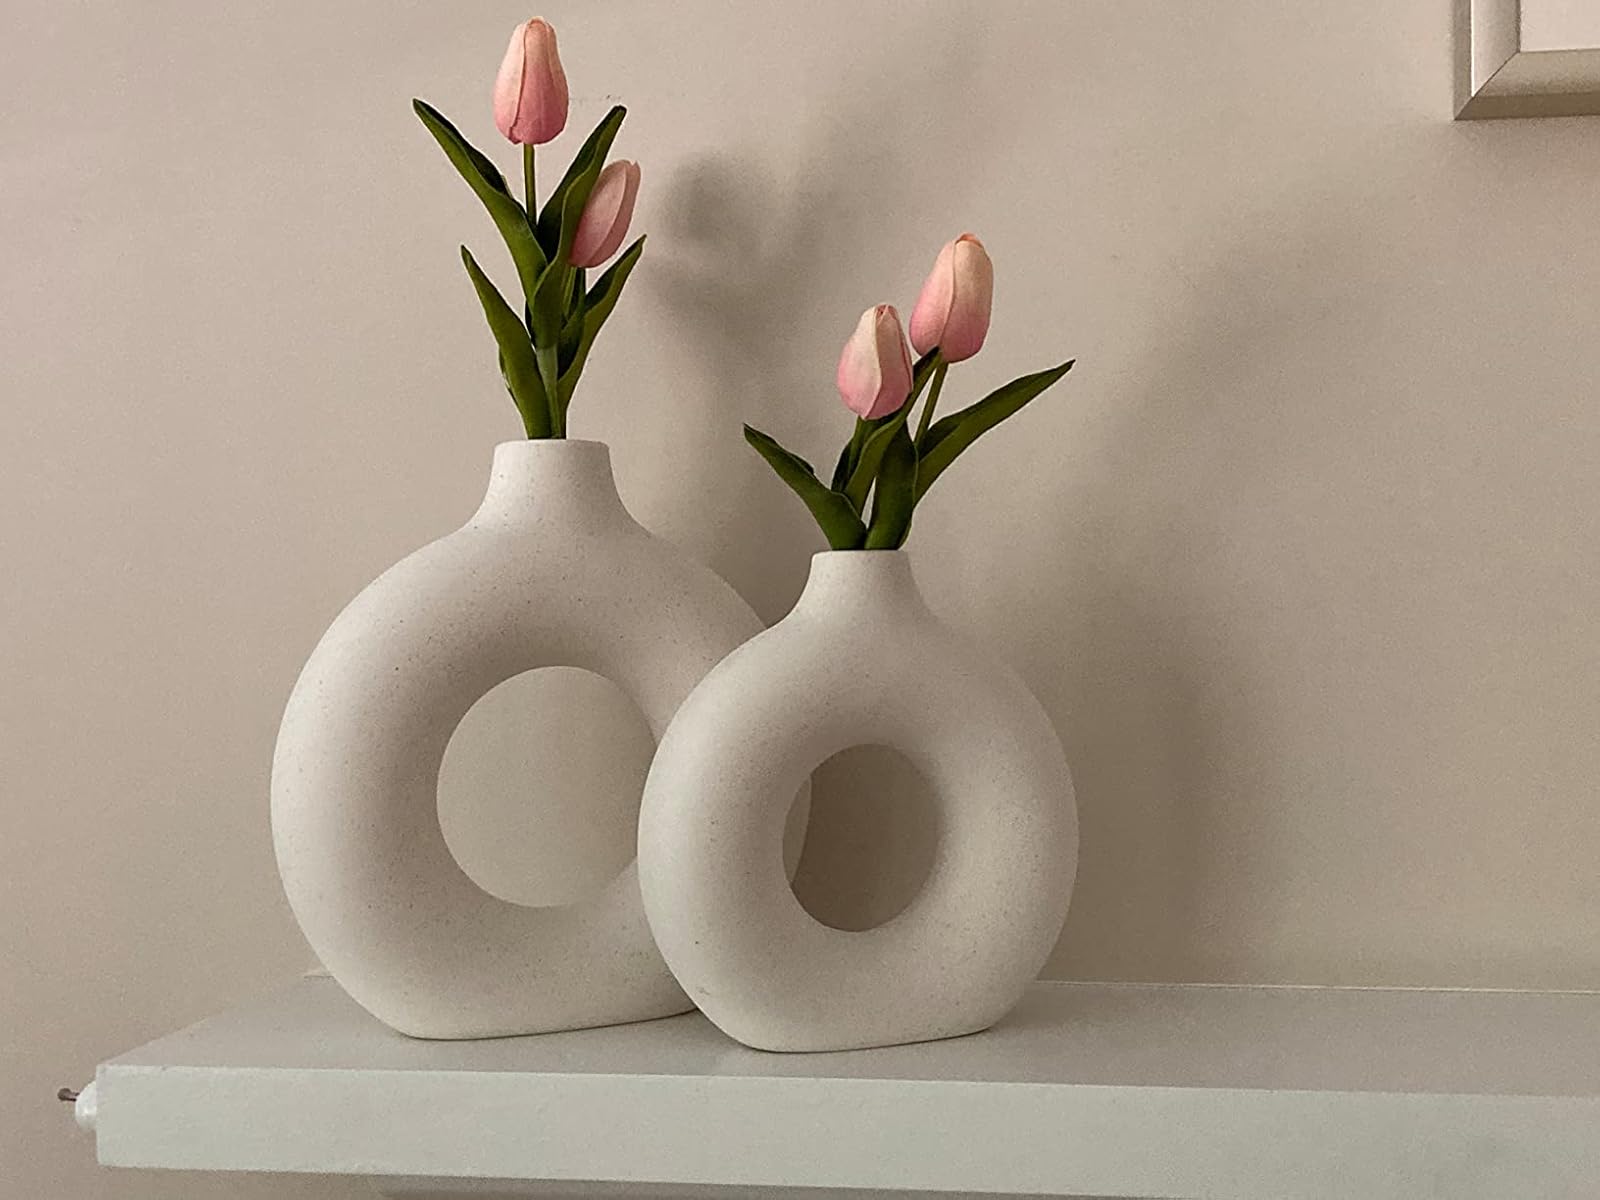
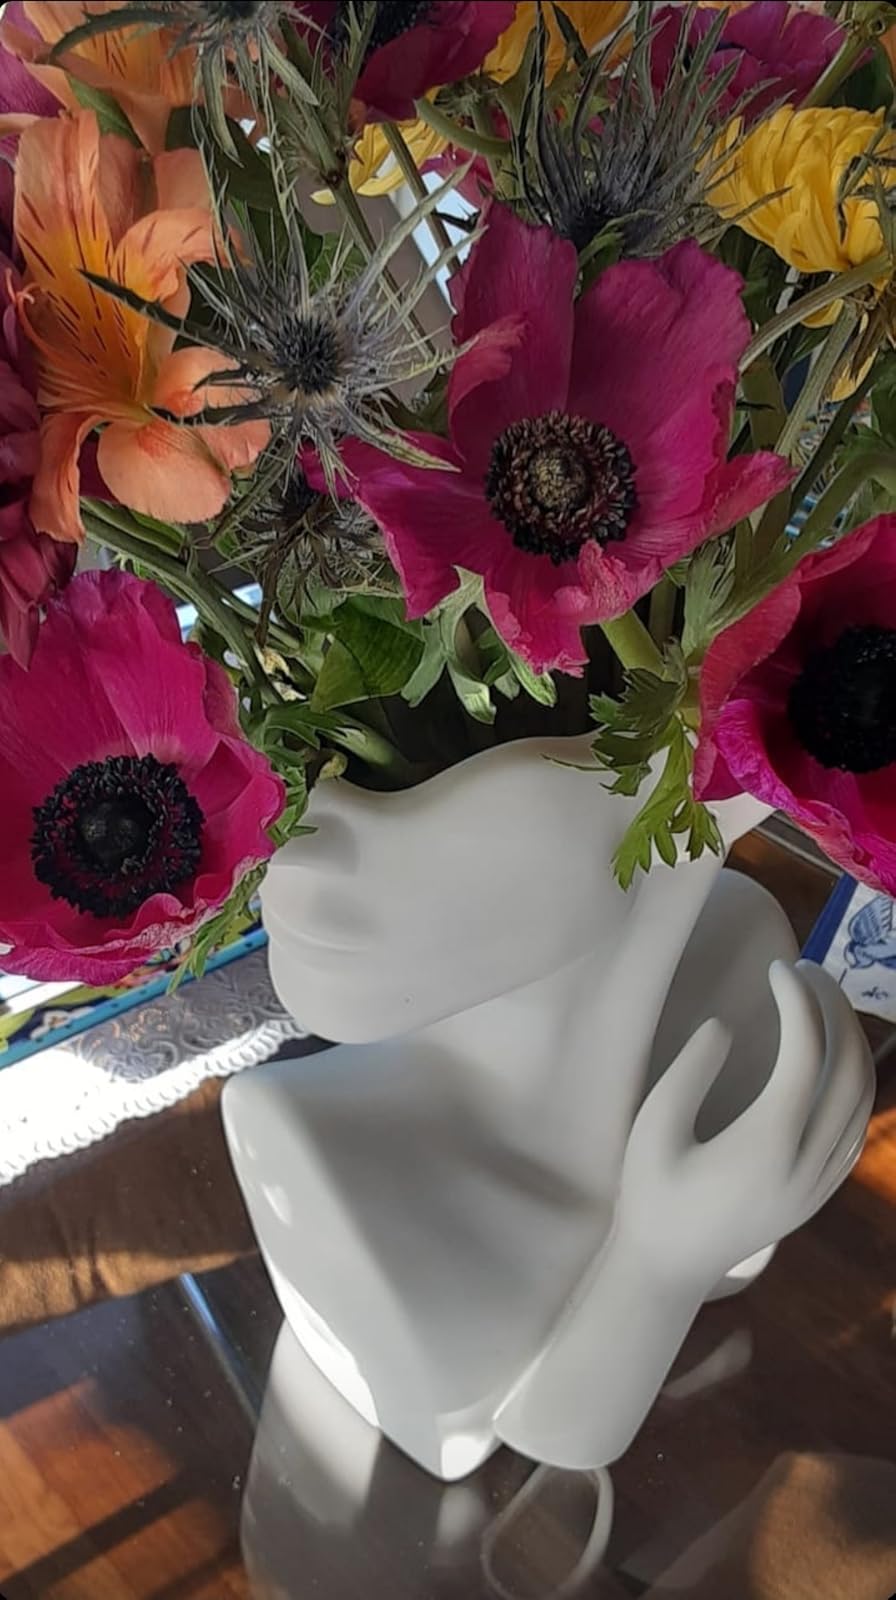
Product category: vase
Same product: no